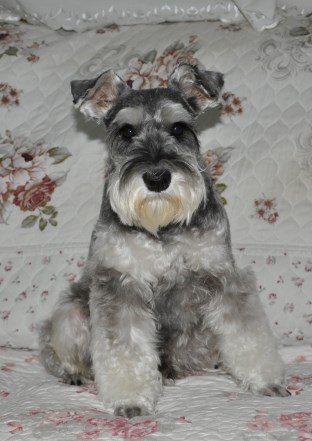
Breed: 2342-n000102-miniature_schnauzer